Thorpe rail accident

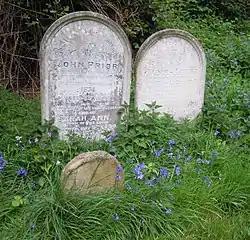
Graves of mail train driver John Prior and fireman James Light in Rosary Cemetery, Norwich

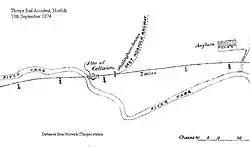
Sketch map from 1874 Board of Trade report (detail)

Prompted by the accident, engineer Edward Tyer developed the tablet system in which a token is given to the train driver; this must be slotted into an electric interlocking device at the other end of the single-track section before another train is allowed to pass.